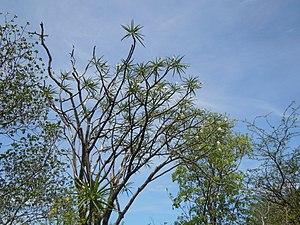
Îlets Pigeon: Frangipanier blanc (Plumeria alba) au sommet de Grand Îlet - Bouillante - la Guadeloupe
Le frangipanier est un arbuste, aussi appelé fleur des temples, originaire des Antilles.